Dog anatomy

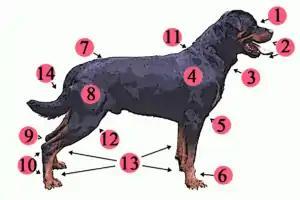
External anatomy (topography) of a typical dog: 1. Head 2. Muzzle 3. Dewlap (throat, neck skin) 4. Shoulder 5. Elbow 6. Forefeet 7. Croup (rump) 8. Leg (thigh and hip) 9. Hock 10. Hind feet 11. Withers 12. Stifle 13. Paws 14. Tail

The following is a list of the muscles in the dog, along with their origin, insertion, action and innervation.